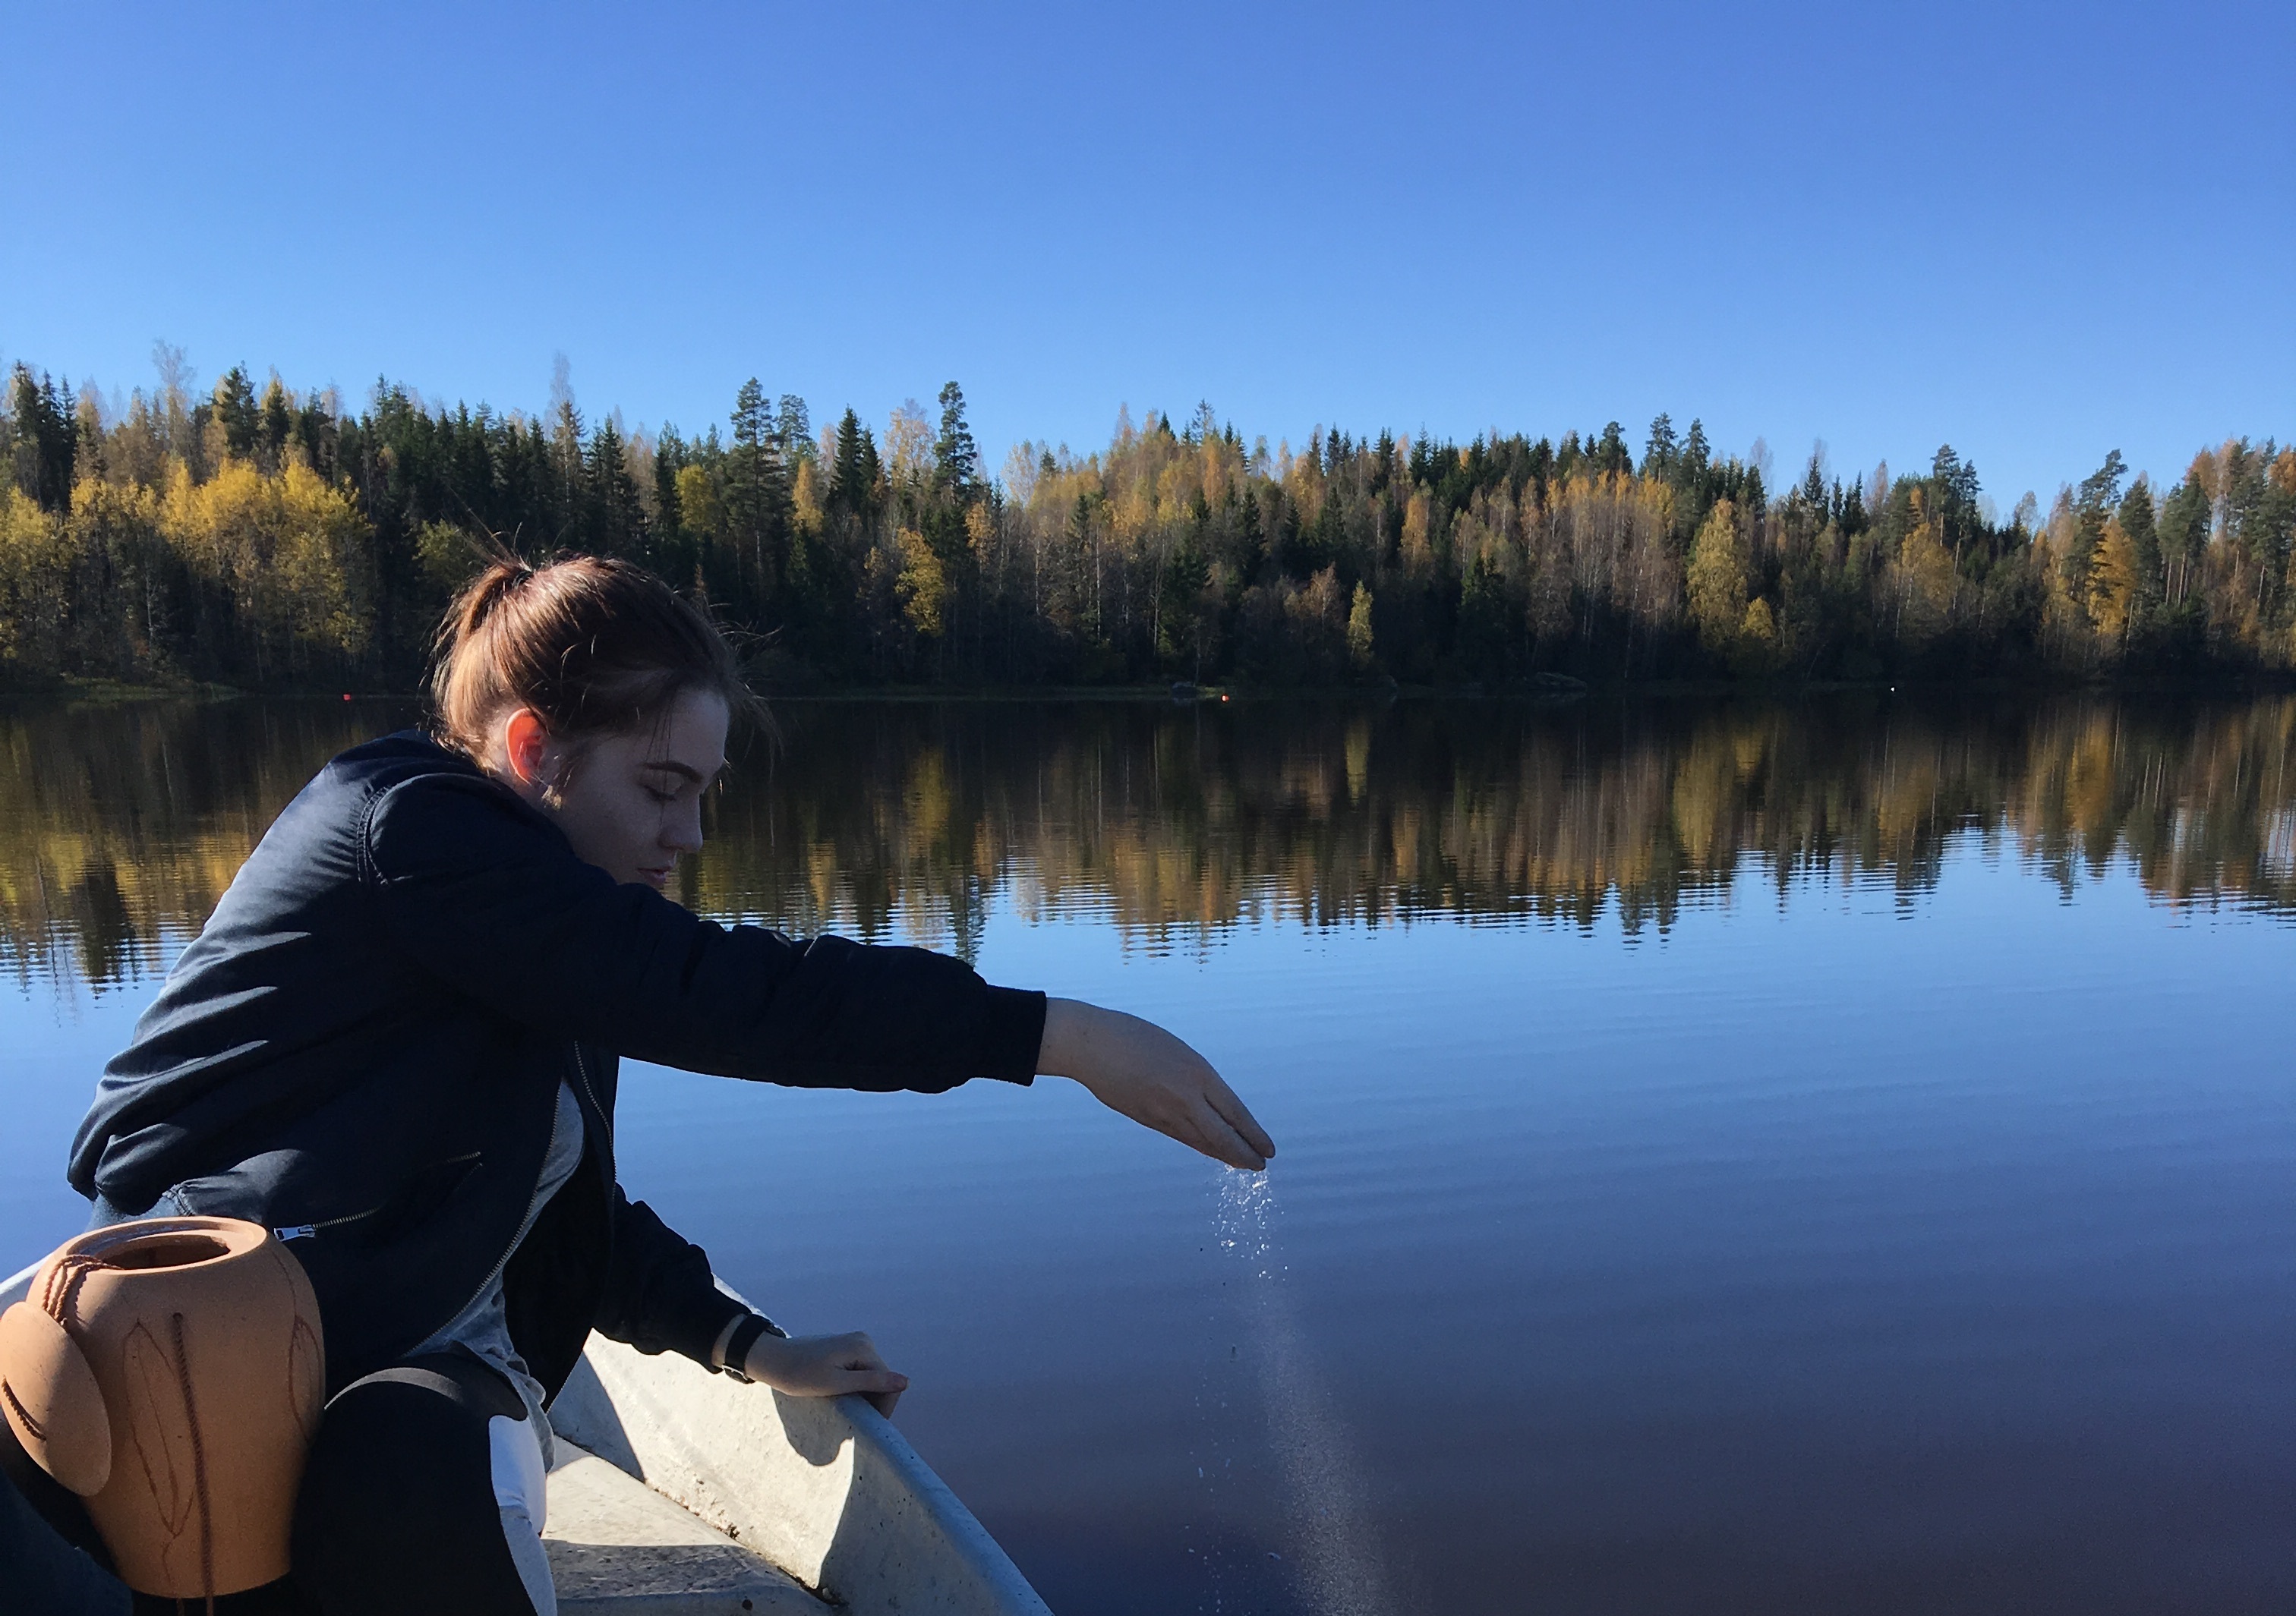
sea, water, wilderness, lake, summer, reflection, fishing, boating, funeral, finnish, cremation, interment